Aisha Harris

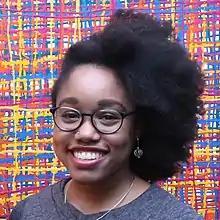
Harris in 2015

Aisha Harris is an American writer, editor, and podcaster. She was a staff writer, editor and podcast host at "Slate" before moving to the "New York Times" in 2018 as an editor. Since 2020, she has been a co-host and reporter for the NPR show "Pop Culture Happy Hour".